WSPF-CD

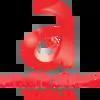
WSPF-CD logo used until 2022, when the América Tevé affiliation moved to the station's fifth subchannel.

The station first signed on the air in 1989 as W35AJ, which originally operated as an owned-and-operated station of Channel America (in effect, becoming the first network-owned commercial station in the Tampa Bay market). However, the station was operated only intermittently, and would be off the air for weeks at a time. W35AJ was already dark for a couple of years when the St. Petersburg city government acquired the station in February 1995. Until that point, St. Petersburg's government-access television channel, first established in January 1990, was seen exclusively on cable television on cable channel 15 (since moved to digital channel 615 in December 2007). Prior to then, the city presented some programs on a local origination channel on Paragon Cable (since succeeded by Bright House Networks and Charter Communications).